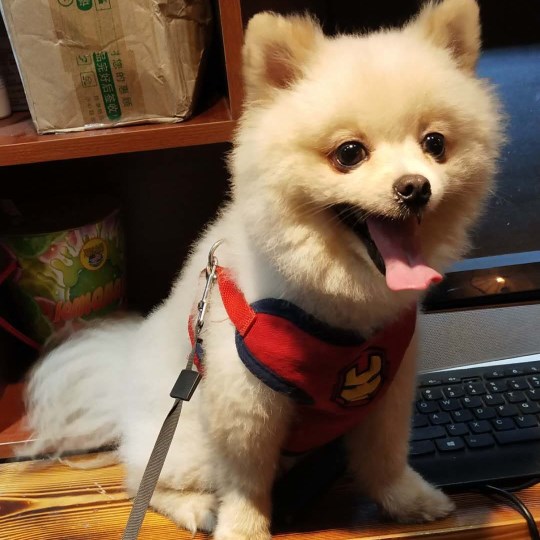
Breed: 1936-n000005-Pomeranian